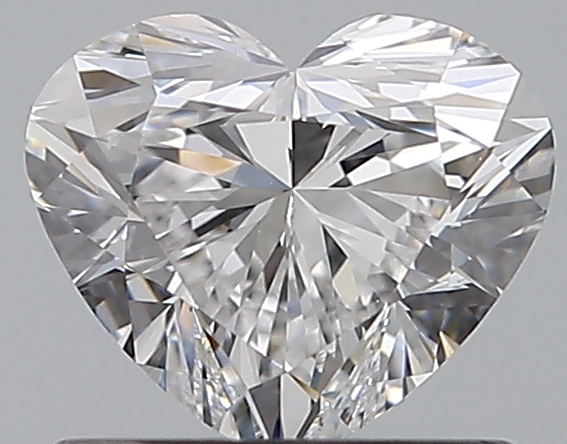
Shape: heart
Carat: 0.75
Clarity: VS1
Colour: D
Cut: EX
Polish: EX
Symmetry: VG
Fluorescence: N
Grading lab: GIA
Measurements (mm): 5.44 x 6.39 x 3.75